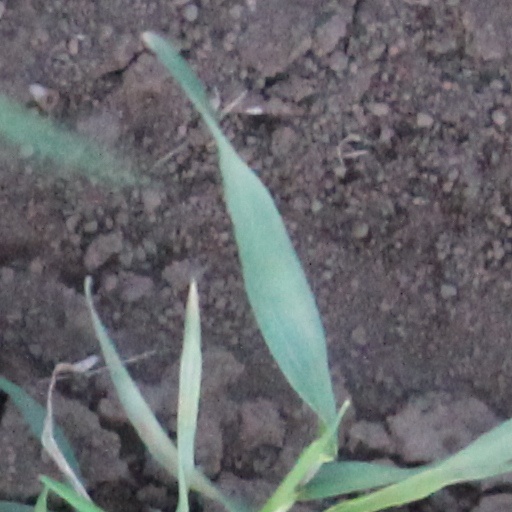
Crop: wheat